Battle of Montjuïc (1705)

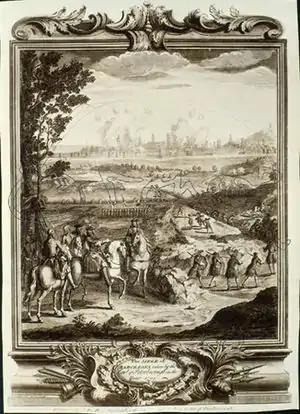
Siege of Barcelona (1705)

In the War of the Spanish Succession, a multinational force of the Second Grand Alliance, which supported Archduke Charles of Austria the Habsburg pretender to the Spanish throne, under the command of English general Charles Mordaunt, 3rd Earl of Peterborough landed on the Catalan coast on August 22, 1705, intending to capture Barcelona. However, the force first had to take possession of Montjuïc Castle which defended the city. The Spanish and Neapolitan defenders were commanded by Francisco de Velasco